Art Gillham

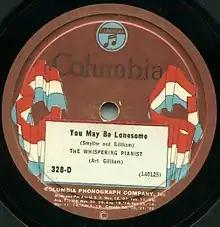
The label of the first Western Electric recording.

In October 1924, Gillham signed a contract with Columbia Records as an exclusive artist. When Columbia obtained rights to record using the new Western Electric recording system, Gillham was asked by Columbia to assist with the electric recording because of his use of microphones on radio. (Walsh, Hobbies Magazine and recorded interview) On February 25–27, 1925 Art recorded seven electrical masters, six of which were released. (Brian Rust The Columbia Master Book Discography, Vol. III, p 19-20) Columbia began using the new electrical process with its other artists beginning on February 27, 1925. The first electrical master was 140125, "You May Be Lonesome" released on Columbia 328-D, the first issue being on Columbia's "flag" label prior to the change to the black label. Victor began using the electrical process in March 1925.